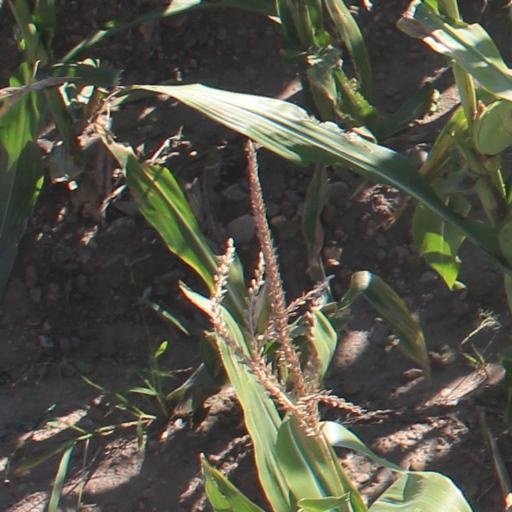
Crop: maize; corn